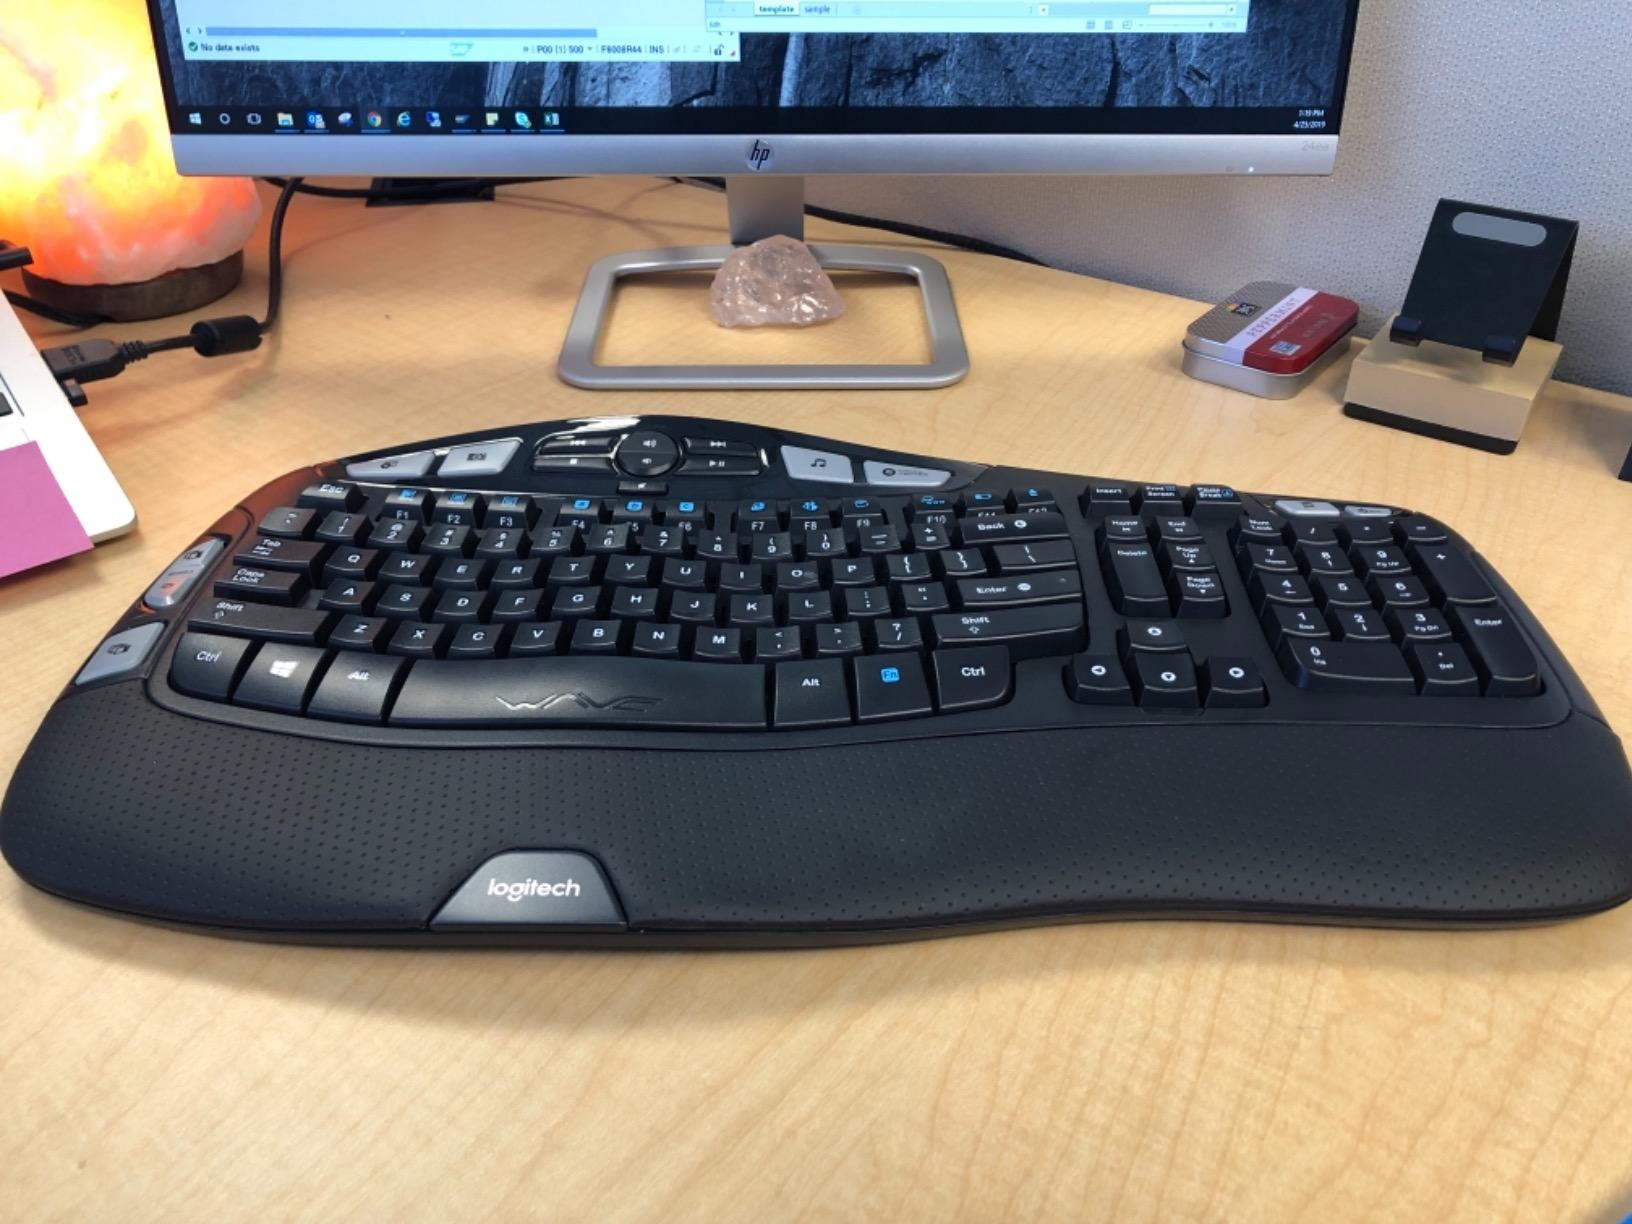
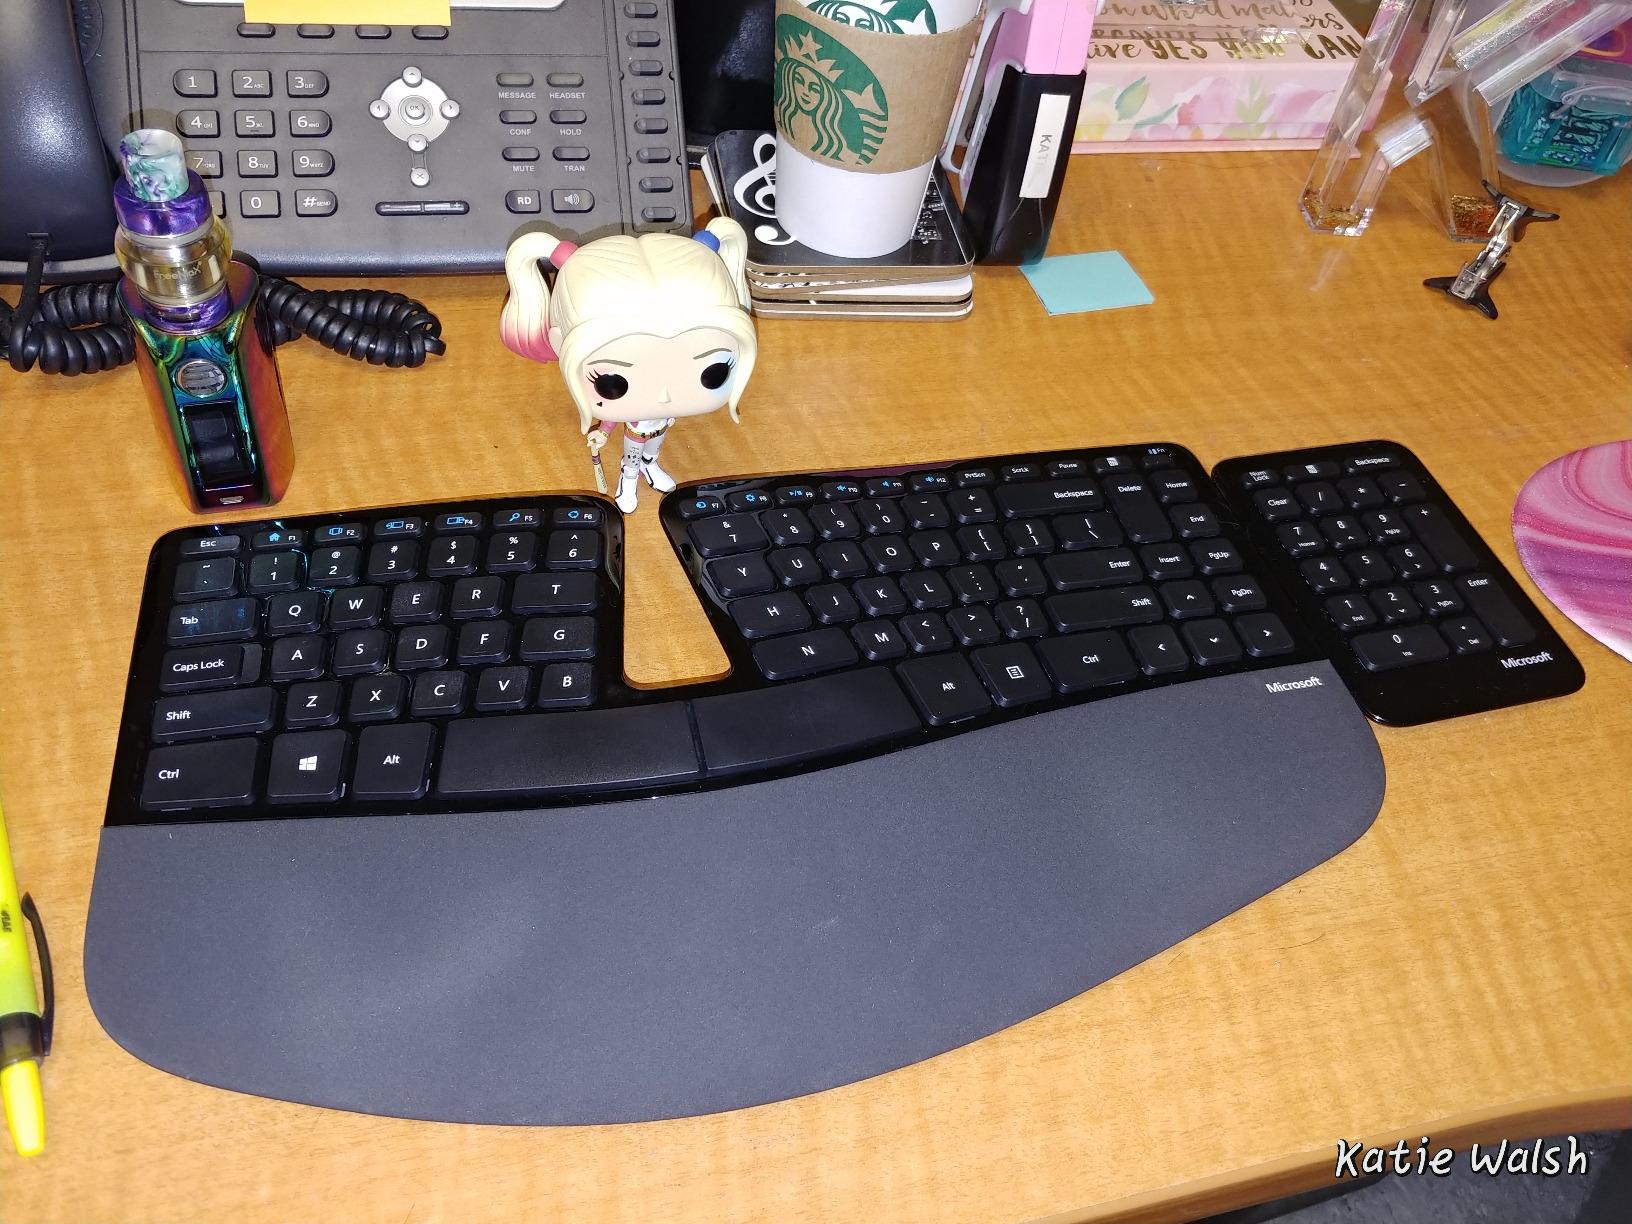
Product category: keyboard
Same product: no